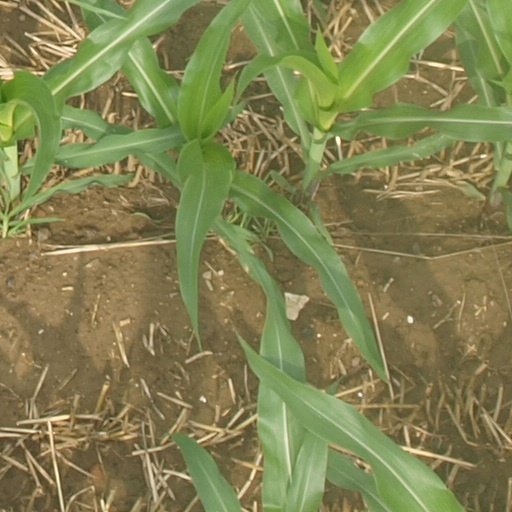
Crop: maize; corn